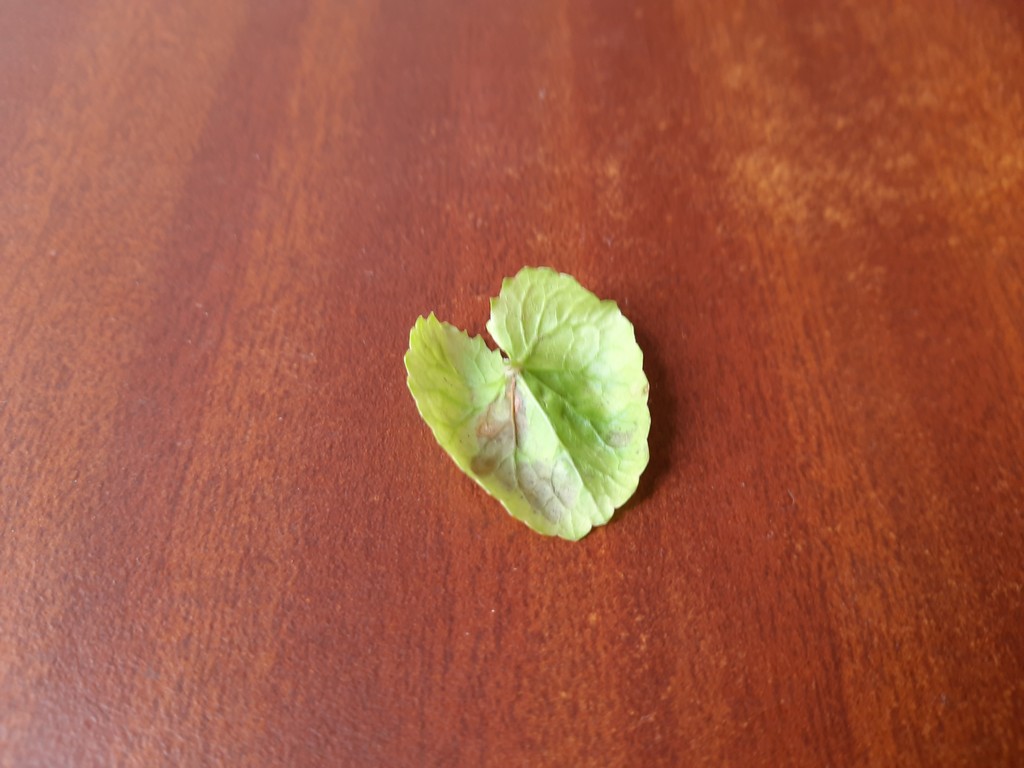
Label: Unhealthy